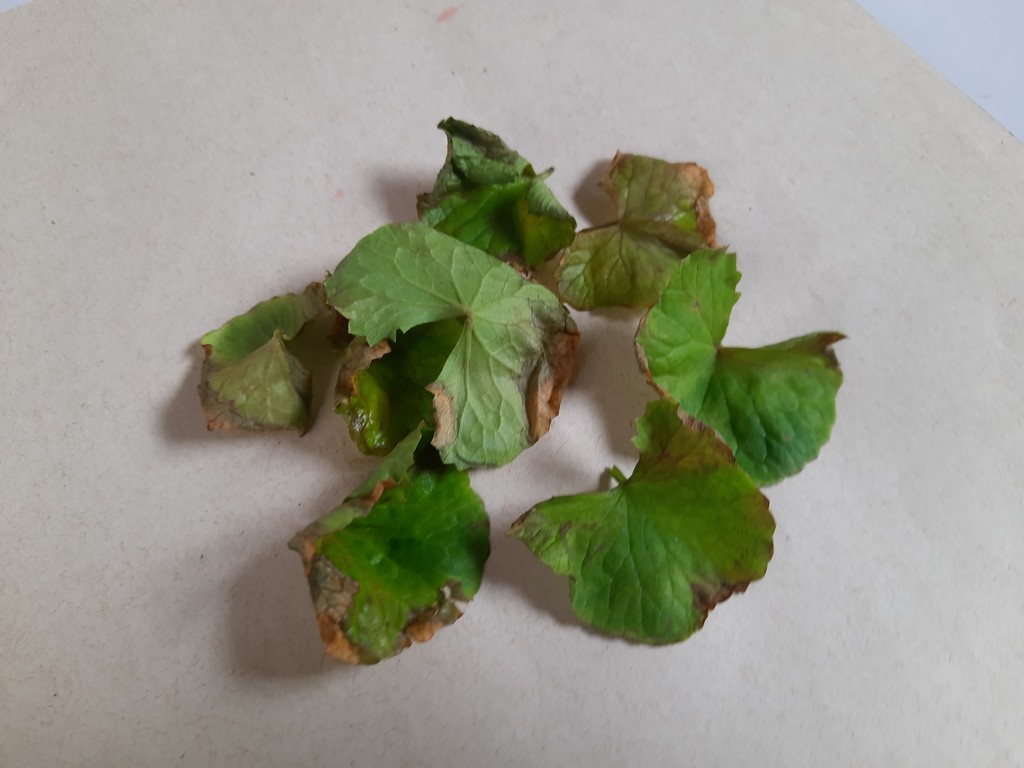
Label: Unhealthy